Willard Preston

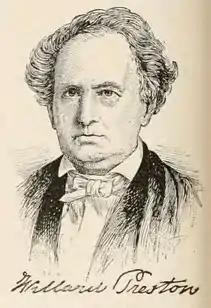

Willard Preston (1785–1856) was the fourth president of the University of Vermont, and was awarded the honorary degree of Doctor of Divinity by the University of Georgia after 25 years of service to the Independent Presbyterian Church of Savannah.